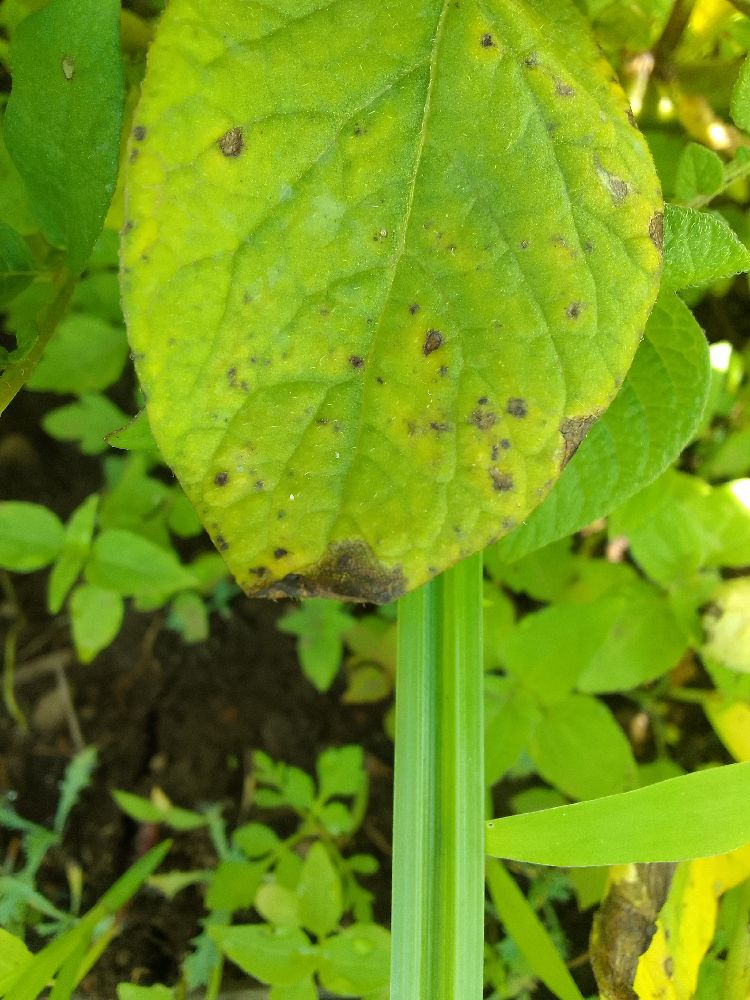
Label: Early blight